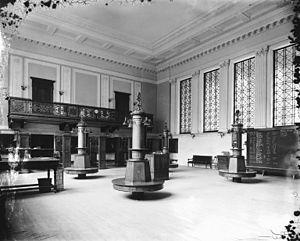
Intérieur, Bourse de Montréal, Montréal (Québec, Canada)